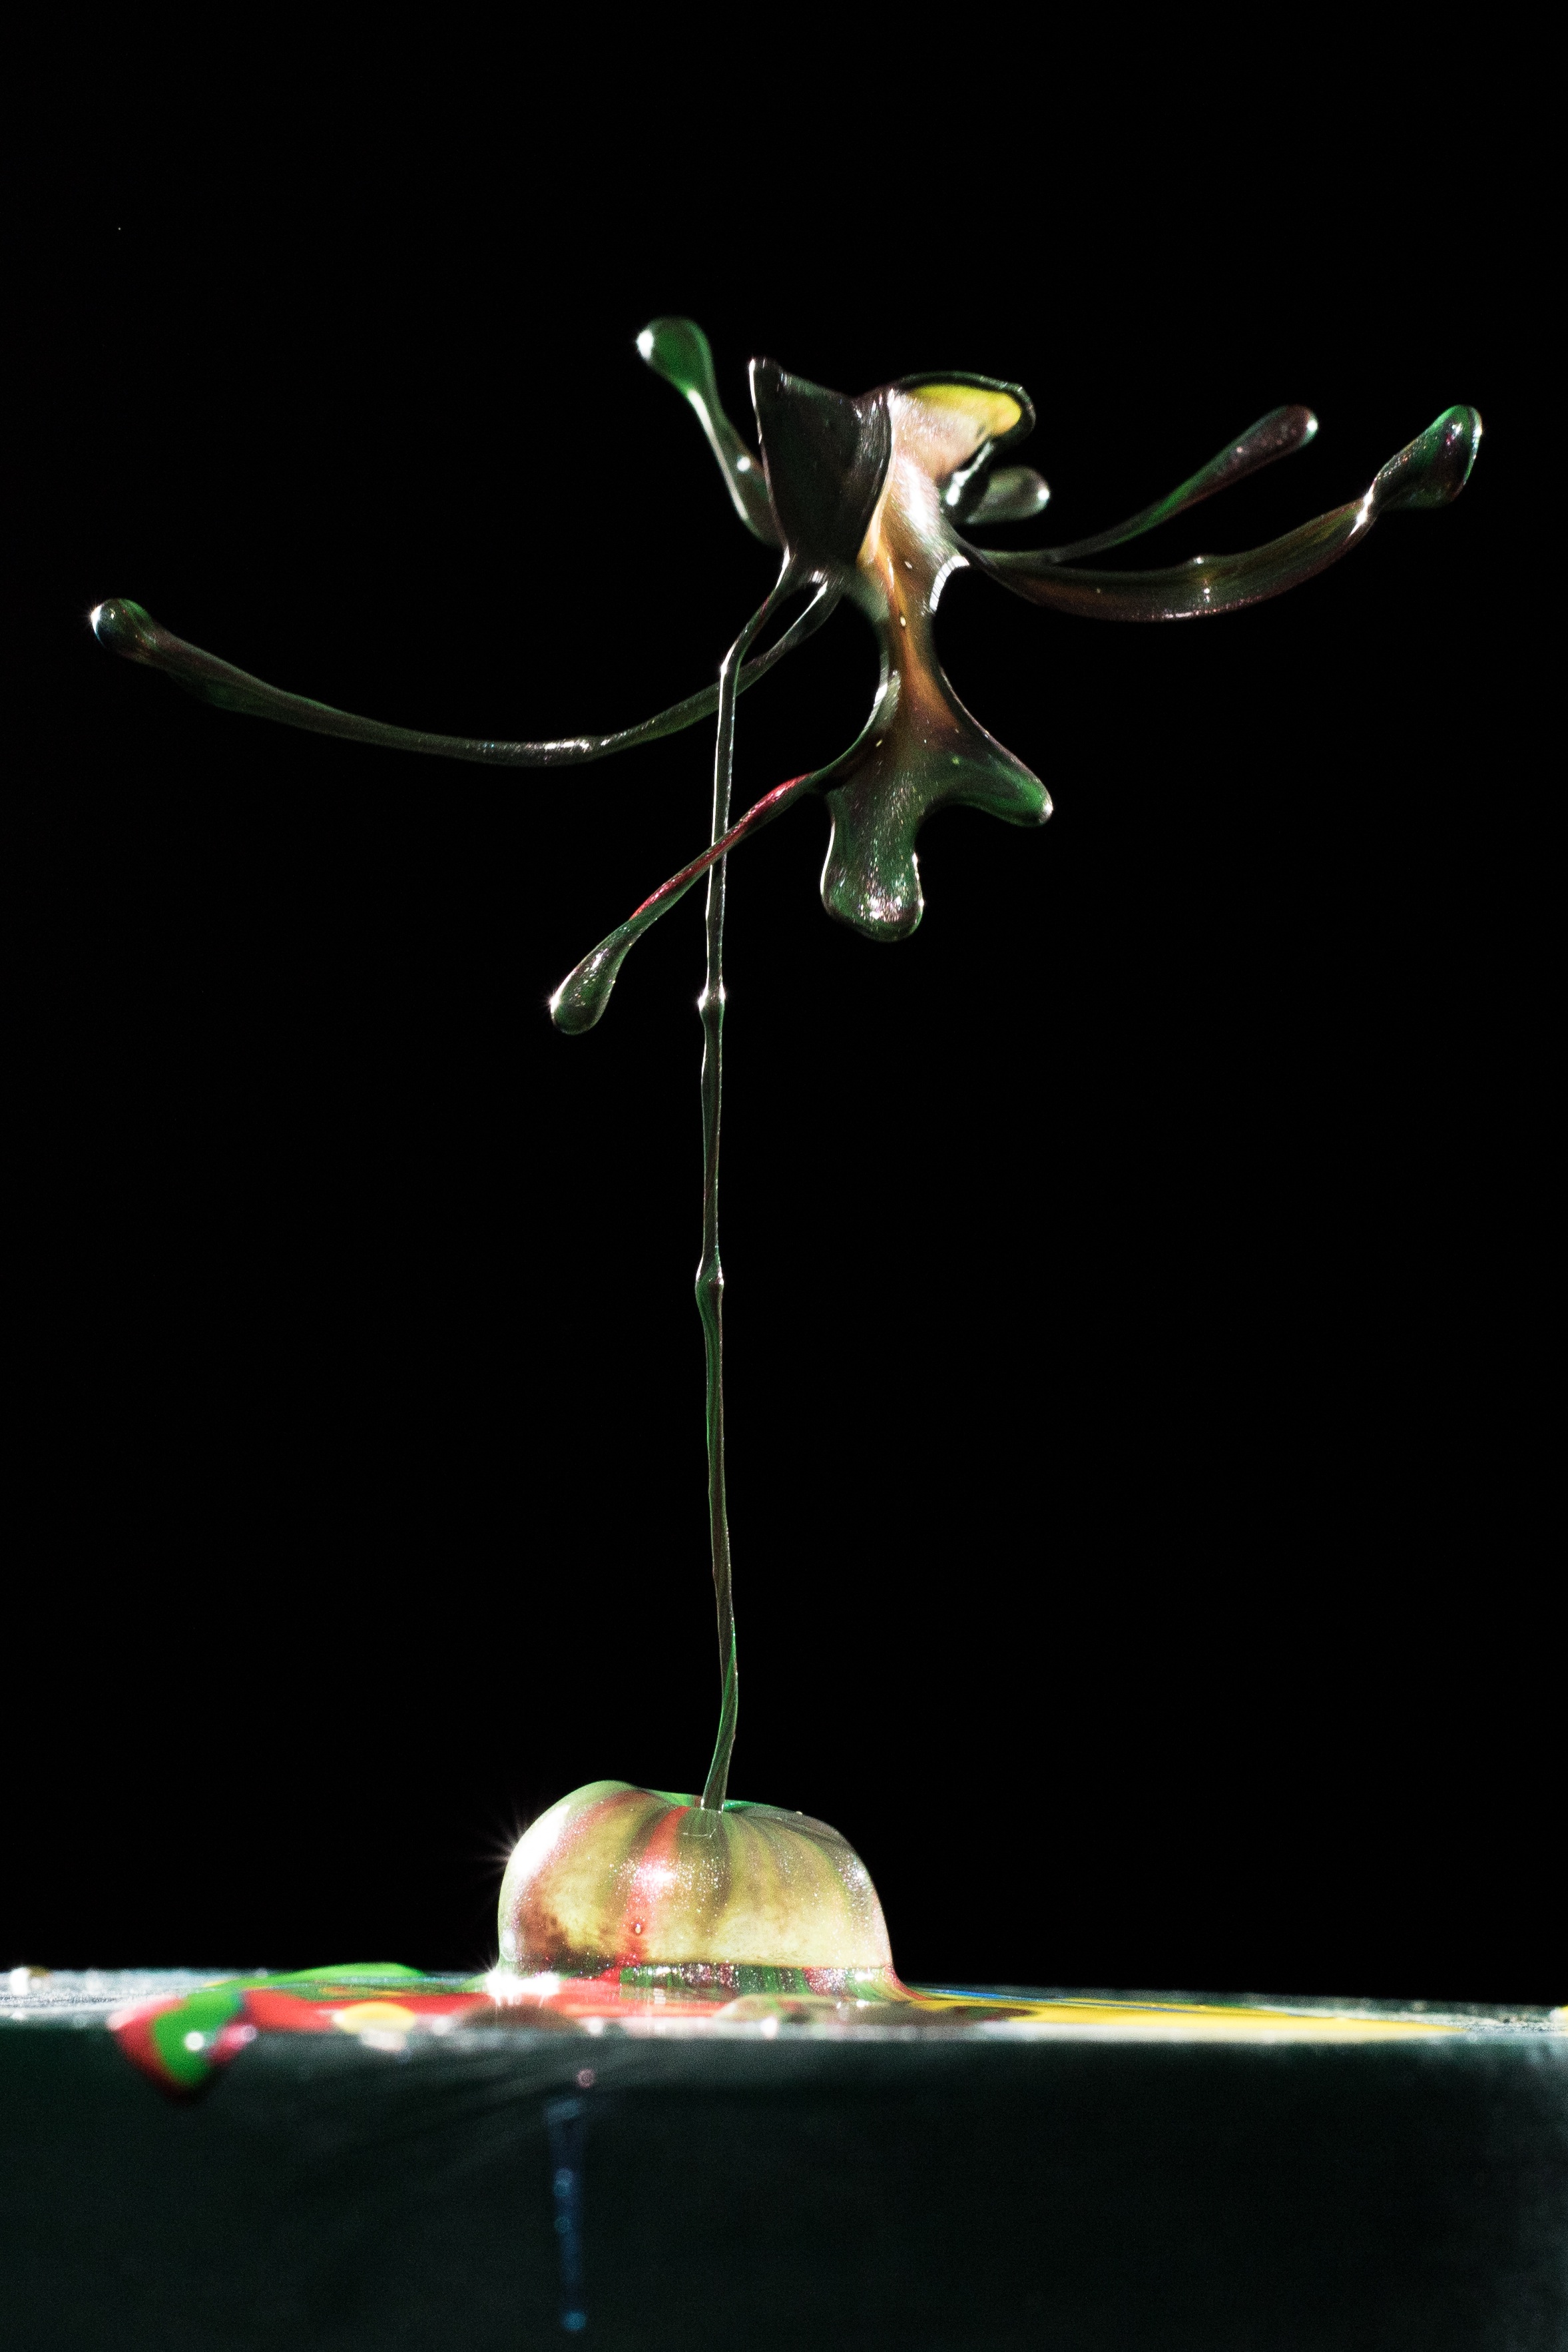
liquid, flower, wet, dance, green, color, close, drip, color drops, hochspringender high drop, color game, macro photography